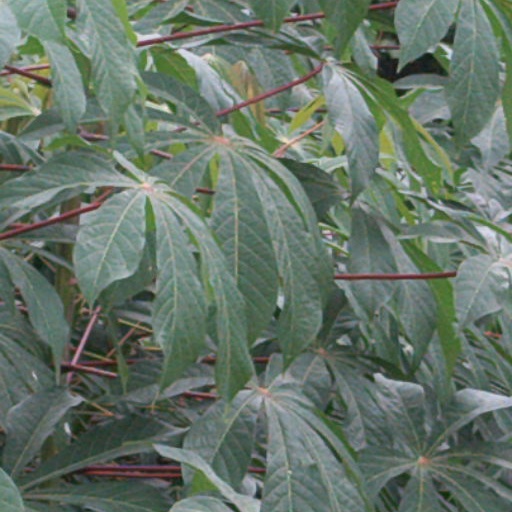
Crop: cassava